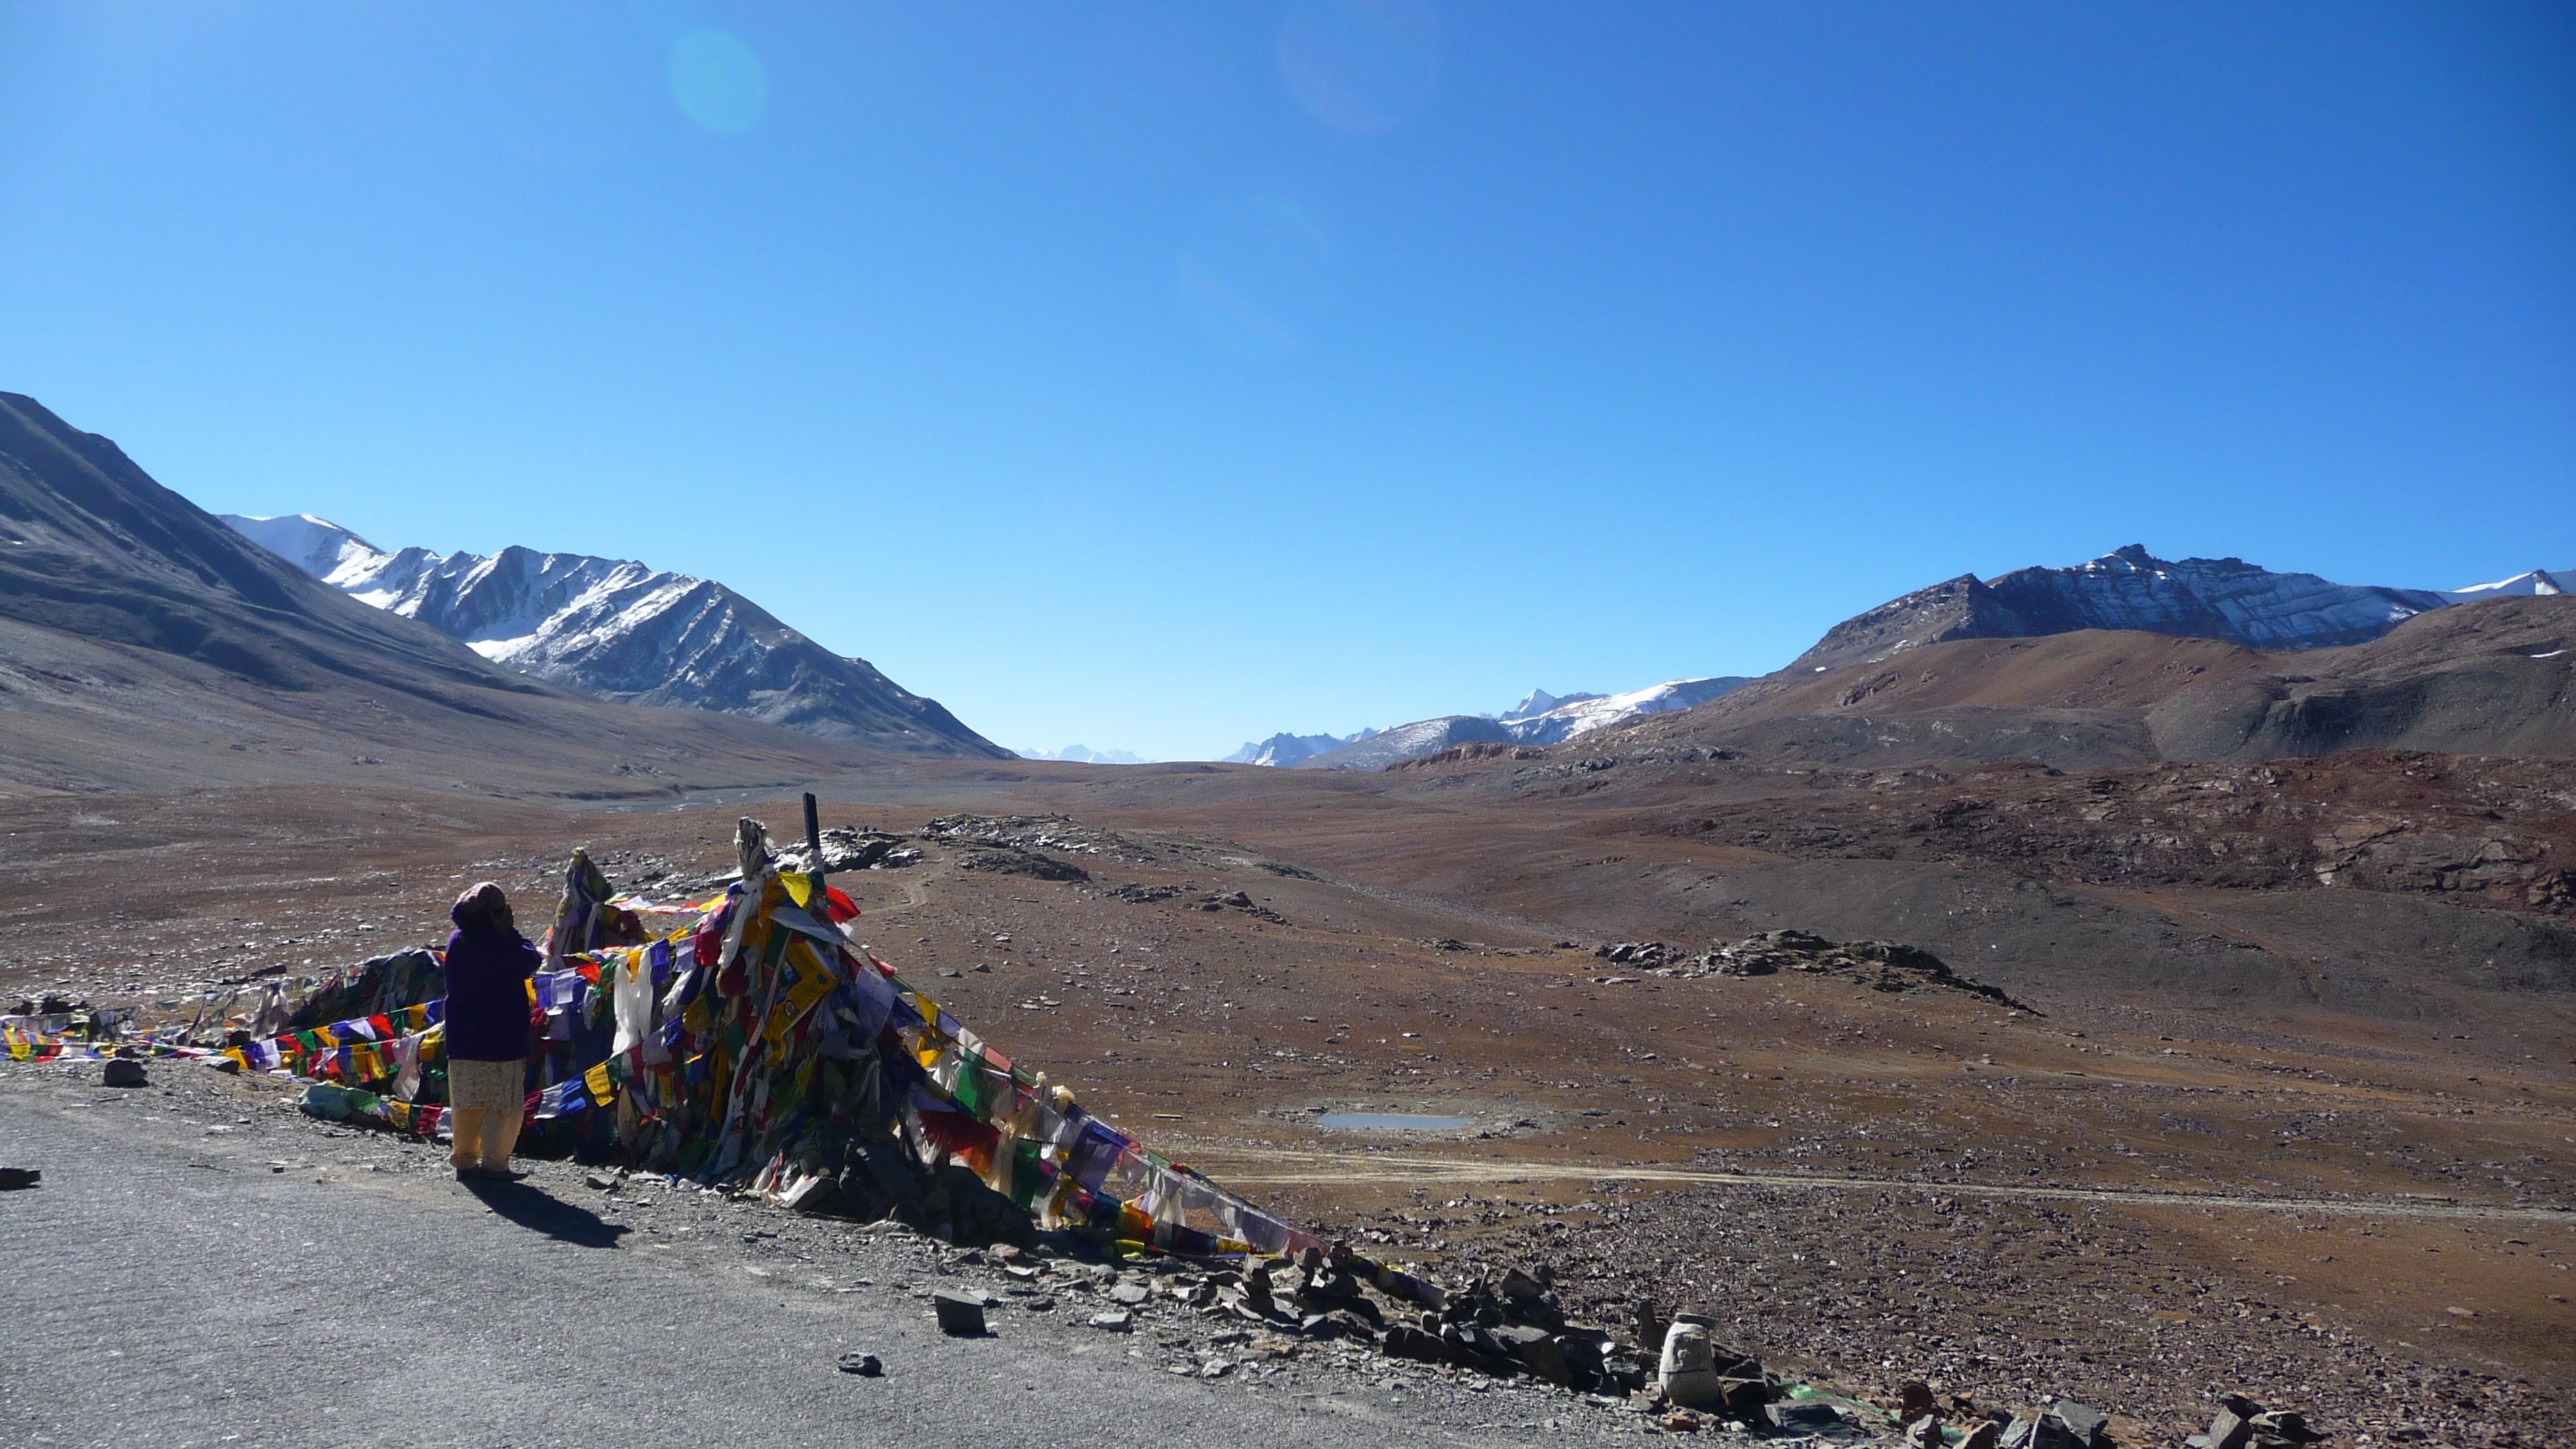
wilderness, walking, mountain, snow, hiking, adventure, valley, mountain range, ridge, summit, mountaineering, geology, sports, alps, backpacking, plateau, india, ladakh, landform, mountainous landforms